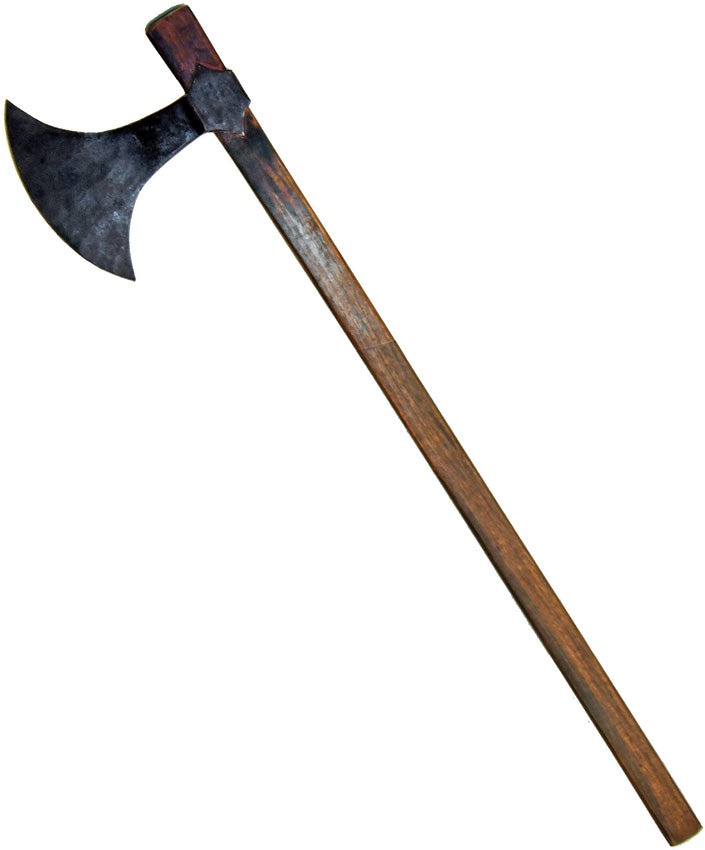
India Made Frankish Axe
33.75" overall. 6" carbon steel axe head with 7" cutting edge. Wood handle. Bulk packed.
Brand: India Made
Category: Hardware > Tools > Axes